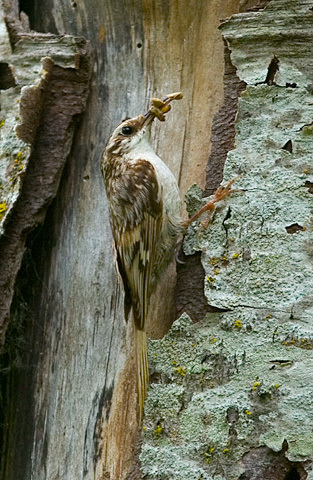
the bird has a long, skinny bill that is brown as well as a white breast.
a medium sized bird with varying shades of brown and a white throat, breast and abdomen.
a rather large sleek bird with its white breast and brownish speckled feathers trimmed in black sporting a long, strong beak and golden looking tail feathers.
bird with brown beak, brownish yellow, white throat, breast and belly, and black eye
this bird has a white breast and a brown back and head.
this bird has a white throat and chest, a brown vent, and grey white and brown secondaries.
this particular bird has a belly that is white and brown
this bird has wings that are brown and has a white belly
this bird has wings that are brown and has a white bellya large bird with a long tail and white belly.
Species: Brown Creeper